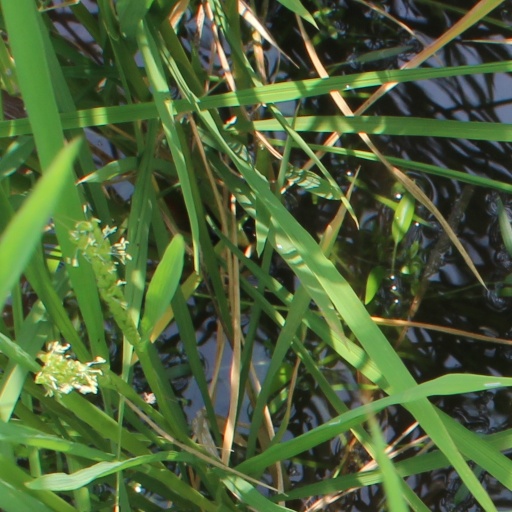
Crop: rice